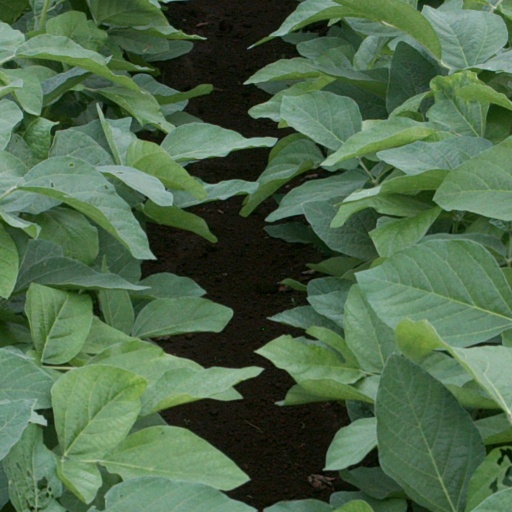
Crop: soybean